Hunt Museum

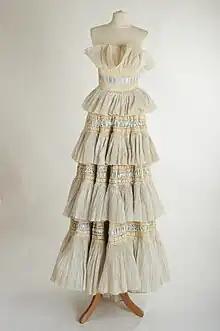
Heiress dress 1957 by Sybil Connolly - Full Length Front

The Sybil Connolly collection at The Hunt Museum is formed by different documents, sketches, letters, photographs, ceramic and textile items. The textile collection is made up for 45 pieces designed by Sybil Connolly during her career. Most of the collection, which includes dresses like the "Heiress Dress" or "Pink Ice Dress", was donated to museum by Gertrude Hunt.